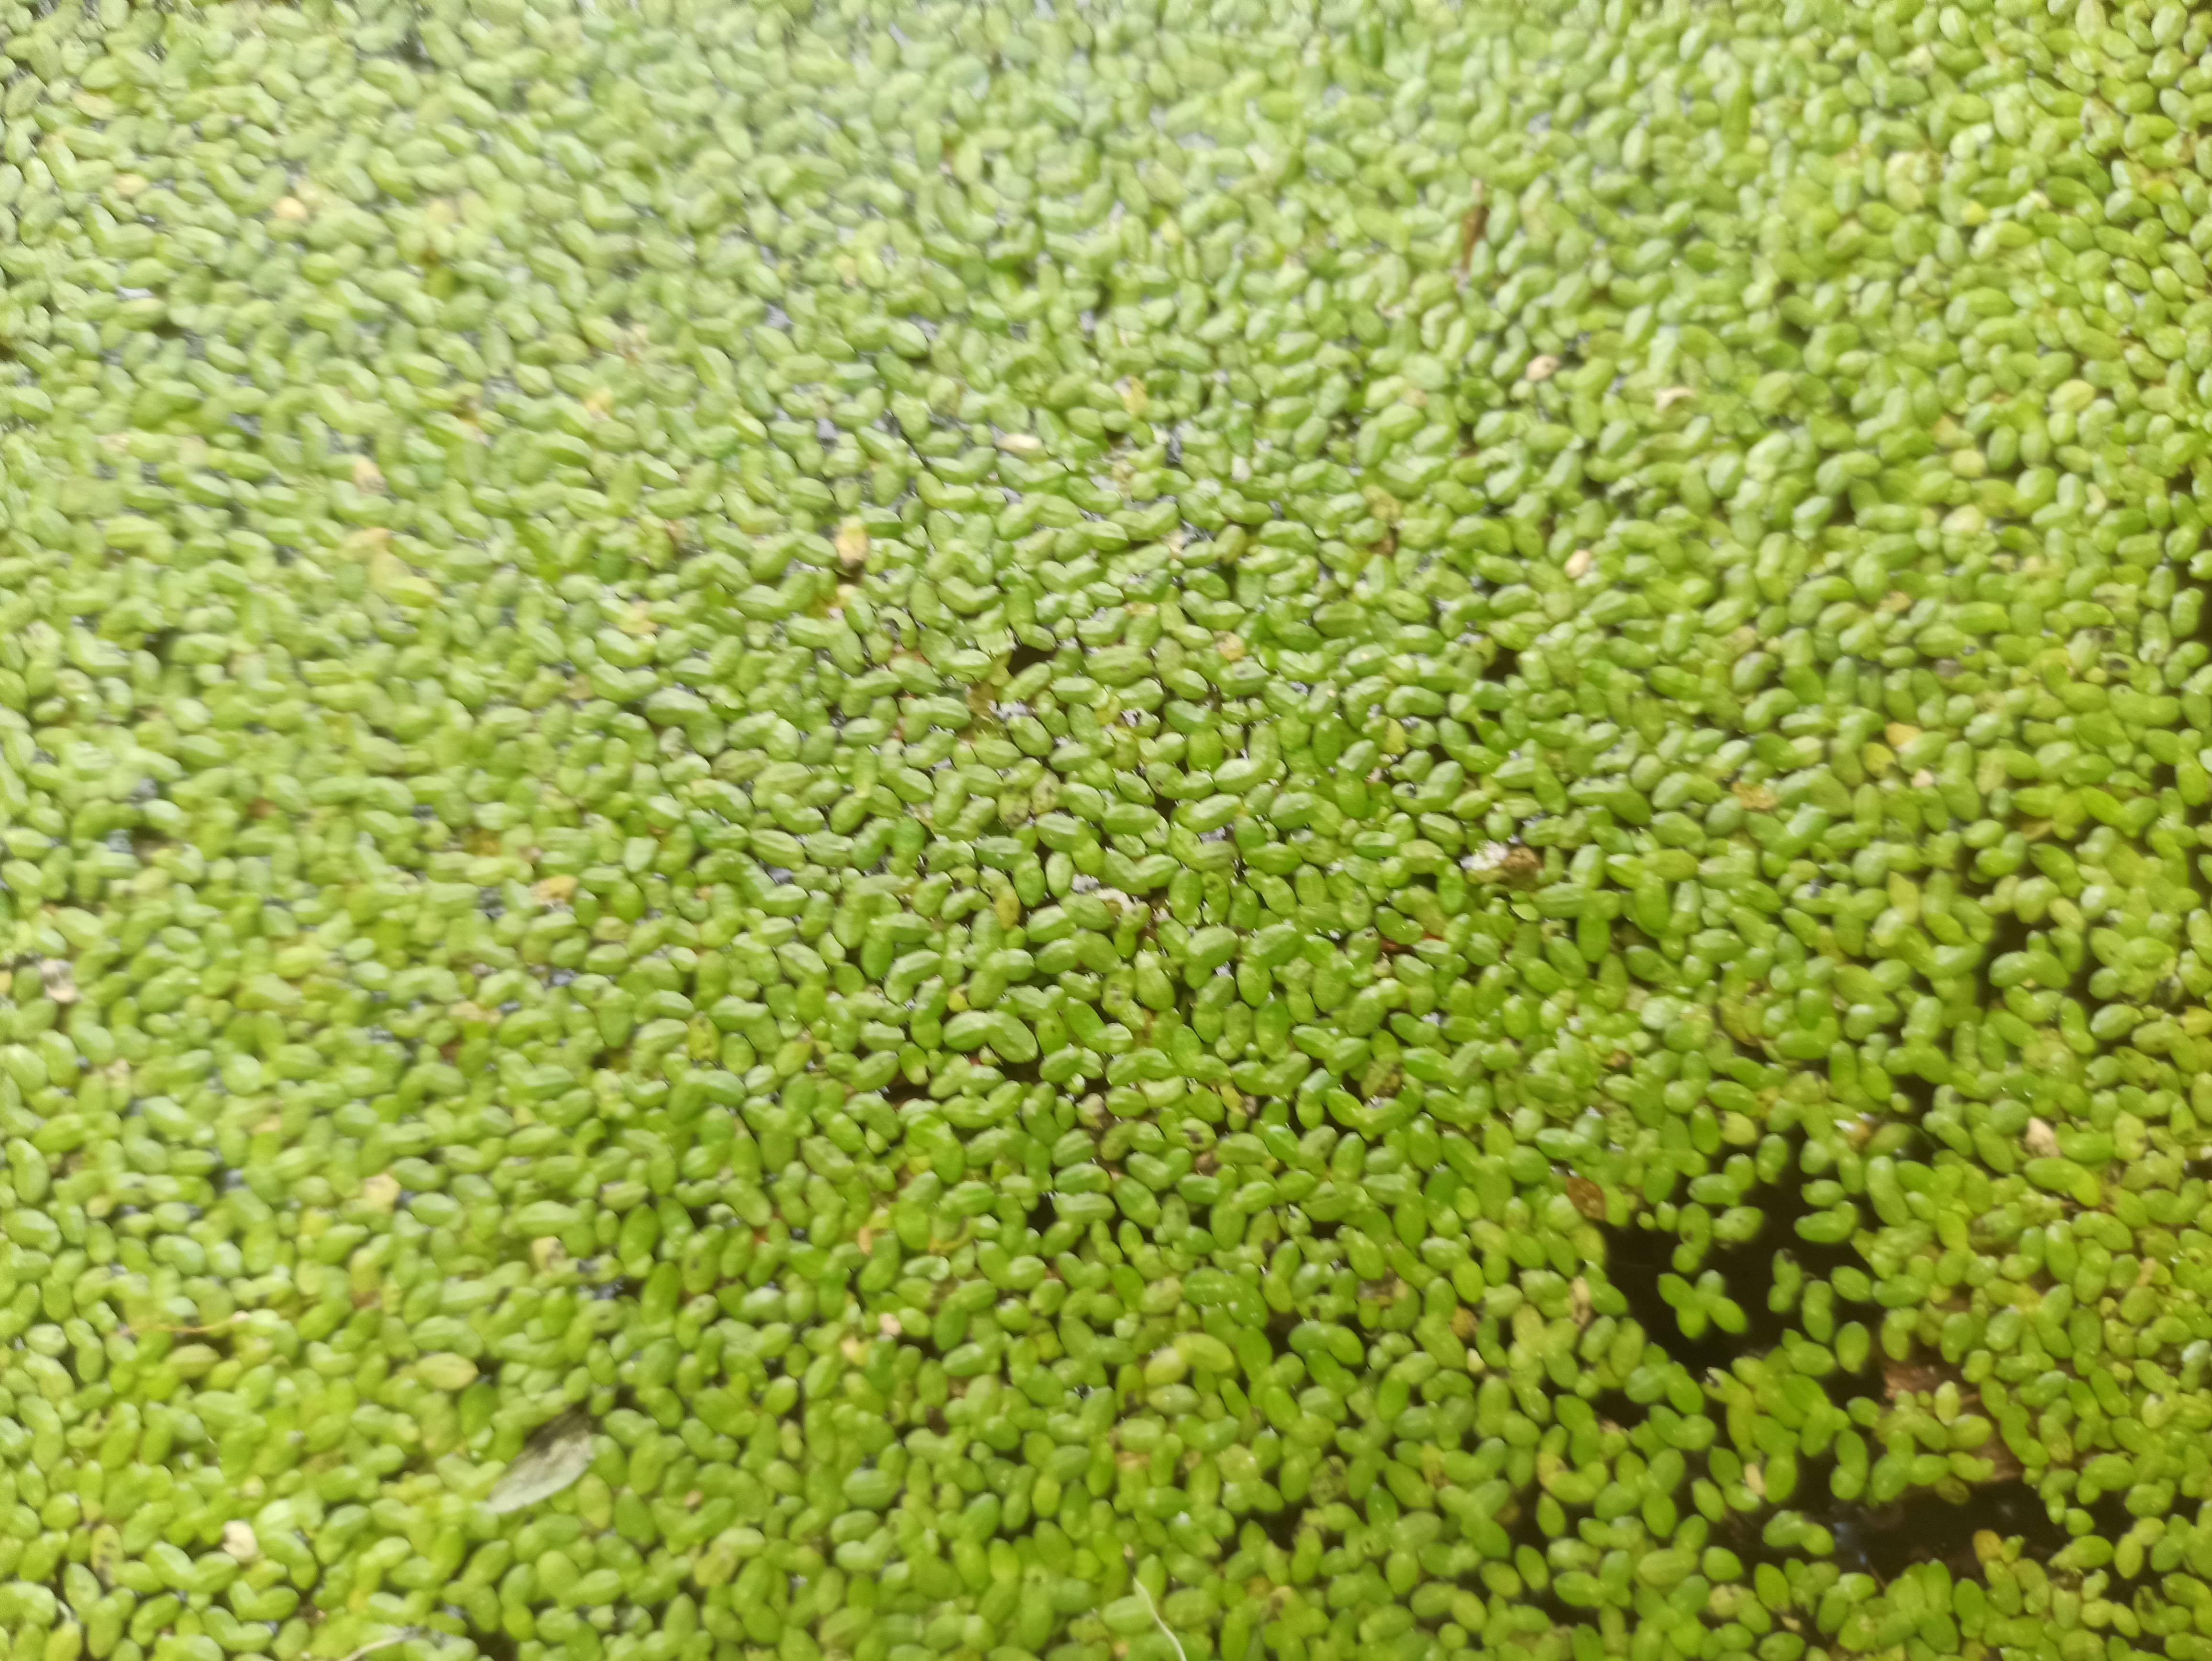
Species: Common Duckweeds (Lemna minor)